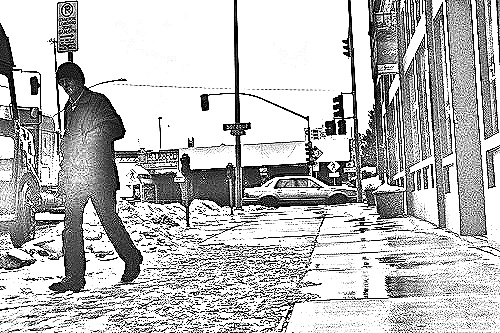
Portrait style: Sketch Portrait